Cara Williams

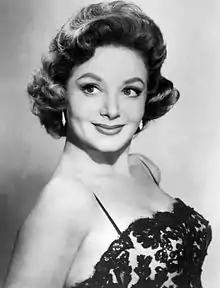
Williams in 1960

Cara Williams (born Bernice Kamiat; June 29, 1925 – December 9, 2021) was an American film and television actress. She was best known for her role as Billy's mother in "The Defiant Ones" (1958), for which she was nominated for the Academy Award for Best Supporting Actress, and her role as Gladys Porter on the 1960–62 CBS television series "Pete and Gladys", for which she was nominated for the Emmy Award for Best Lead Actress in a Comedy. At the time of her death, Williams was one of the last surviving actors from the Golden Age of Hollywood.